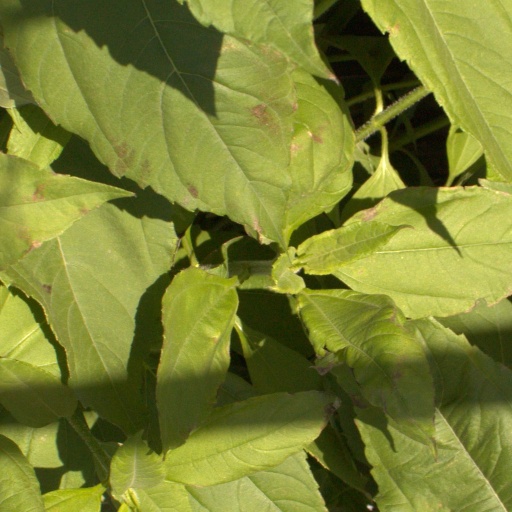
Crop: Jerusalem artichoke